Artificial fly

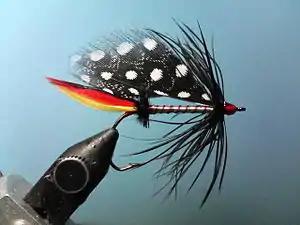
Classic 19th-century artificial fly – The Triumph

An artificial fly or fly lure is a type of fishing lure, usually used in the sport of fly fishing (although they may also be used in other forms of angling). In general, artificial flies are an imitation of aquatic insects that are natural food of the target fish species the fly fishers try to catch. Artificial flies are constructed by fly tying, in which furs, feathers, thread or any of very many other materials are tied onto a fish hook.